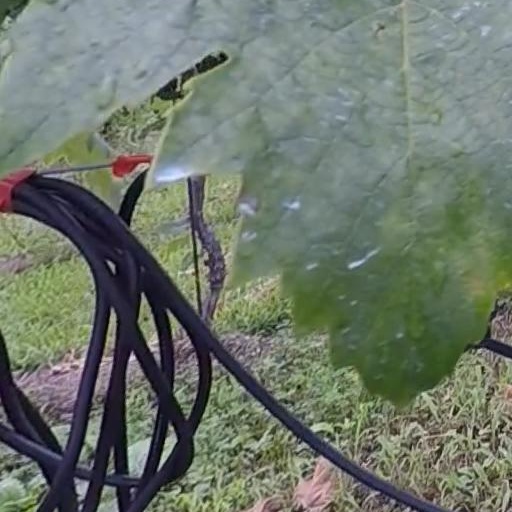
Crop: grape